Lockheed AP-3C Orion

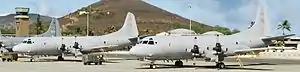
Two AP-3C Orions in July 2010

All AP-3Cs were assigned to No. 92 Wing RAAF, which forms part of the air force's Surveillance and Response Group. Each of the 18 aircraft is permanently allocated to either No. 10 Squadron or No. 11 Squadron rather than being placed in a wing-owned pool. AP-3C aircraft are also used by the RAAF's Orion operational conversion unit, No. 292 Squadron, for training flights.